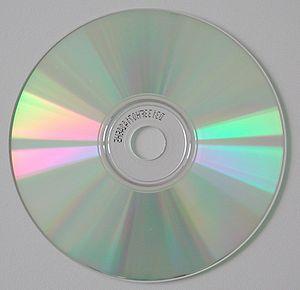
Un CD-ROM, parfois écrit cédérom, est un disque optique utilisé pour stocker des données sous forme numérique destinées à être lues par un ordinateur ou tout autre lecteur compatible.
En informatique, un média amovible est une mémoire de masse conçue pour être insérée et retirée d'un ordinateur sans devoir éteindre ce dernier.